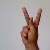
The image shows a hand gesture representing the letter 'K' in Indian Sign Language.